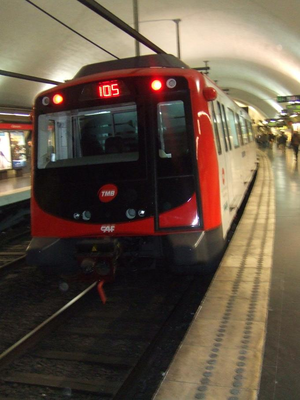
Le métro de Barcelone est l'un des systèmes de transport en commun desservant l'aire métropolitaine de Barcelone. Avec une longueur totale de 166 kilomètres, il est le deuxième métro le plus étendu d'Espagne après Madrid. Il compte 12 lignes pour 198 stations. En 2009, le métro de Barcelone assure le transport de plus de 405 millions de passagers.